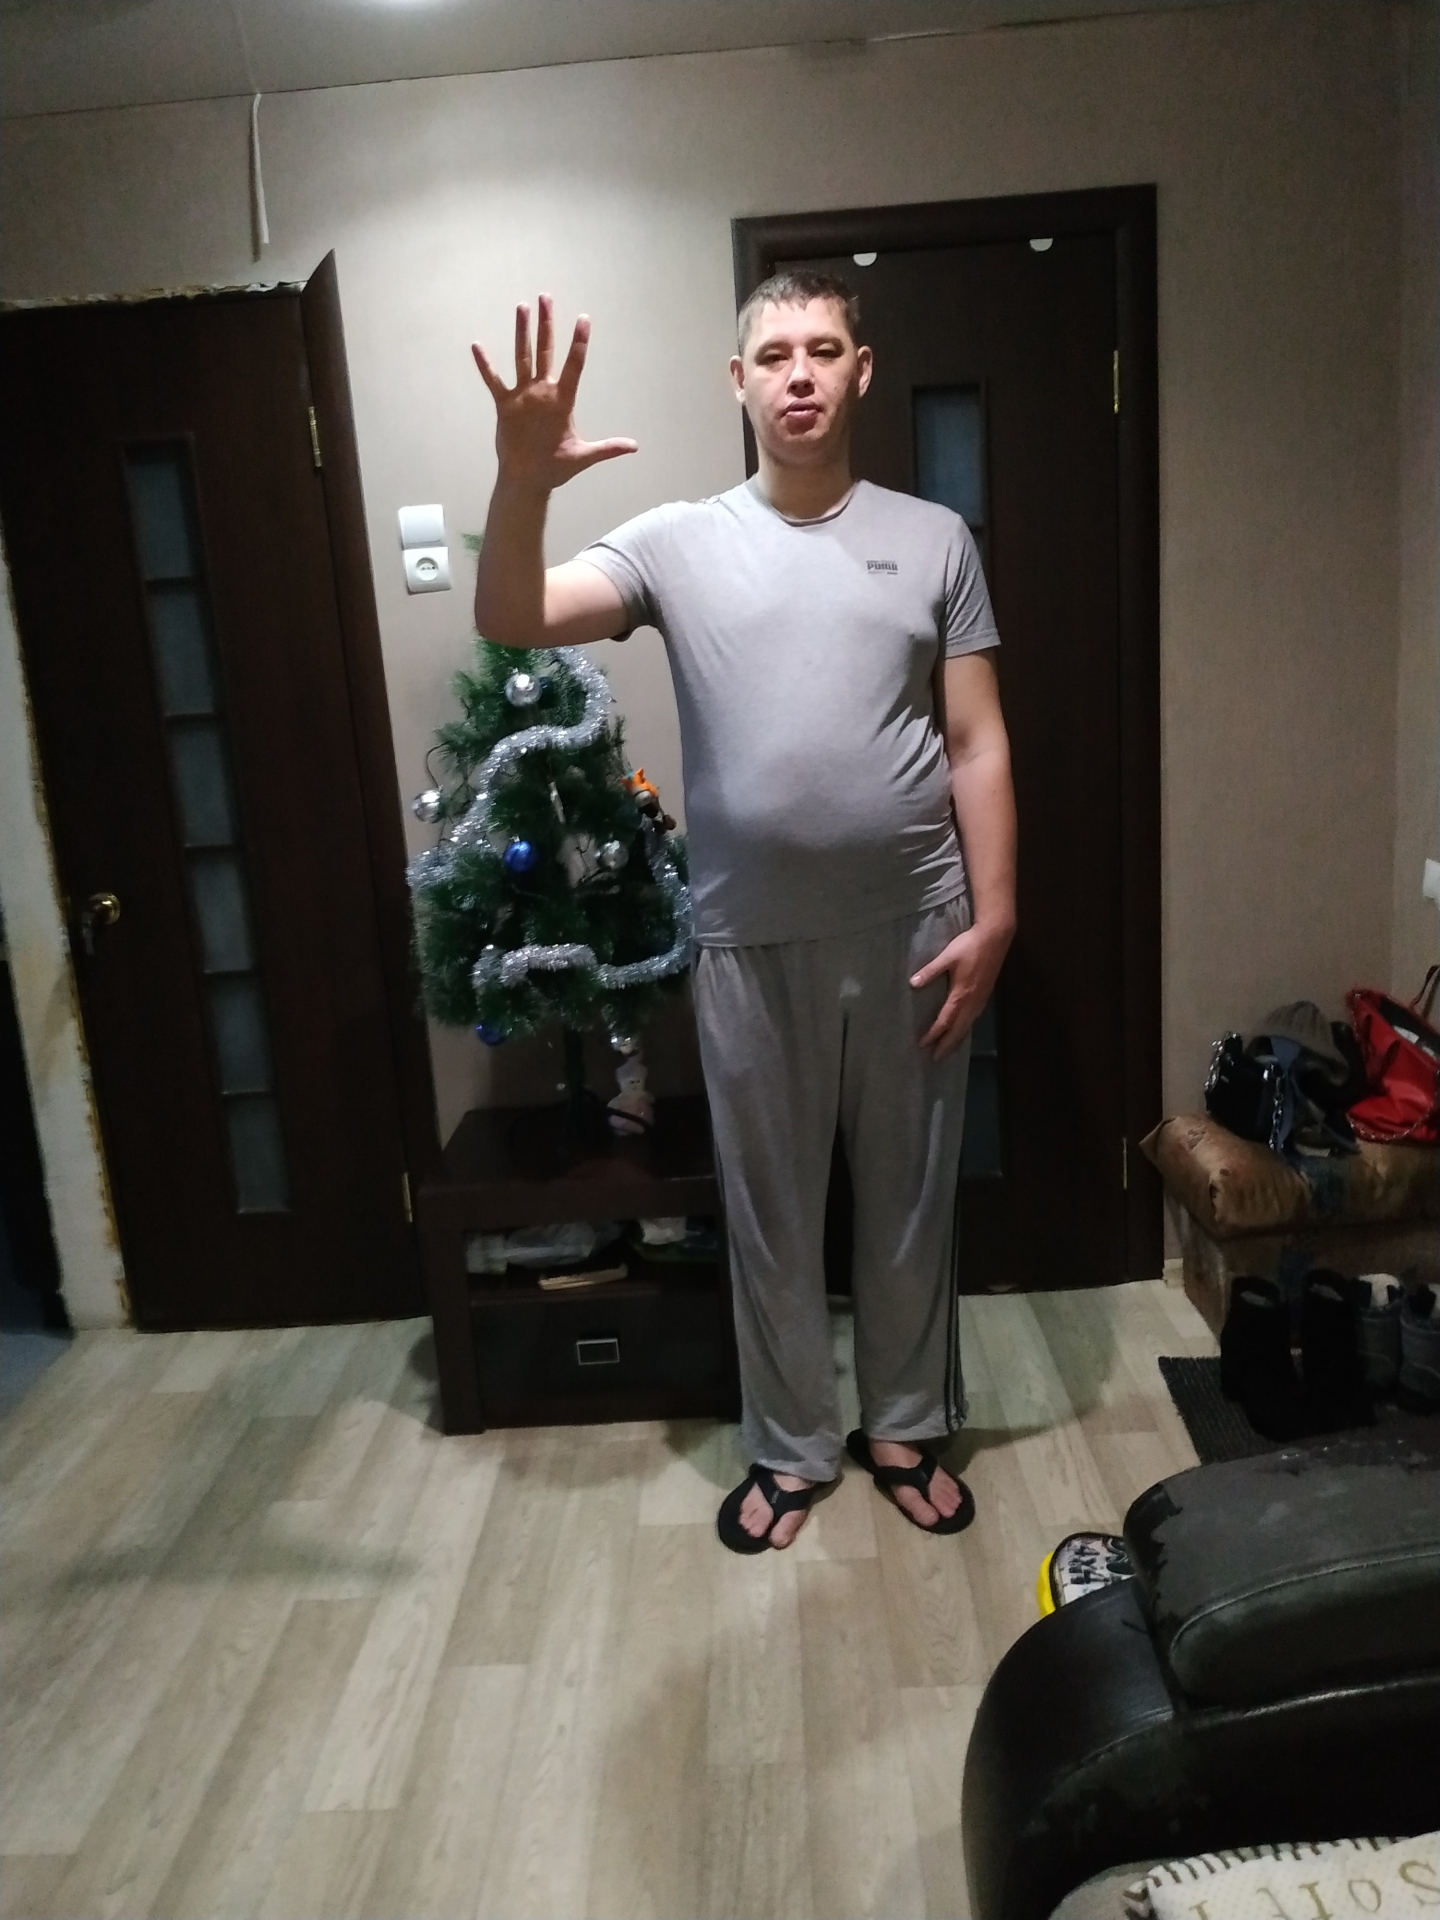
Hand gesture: palm